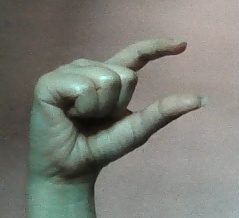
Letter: dal